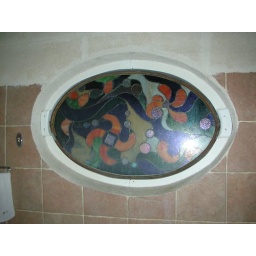
bathroom window in room